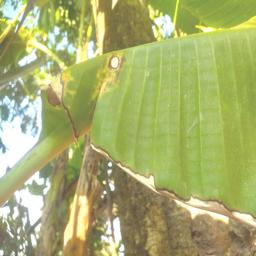
Label: MALBHOG LEAF